Improved Order of Red Men

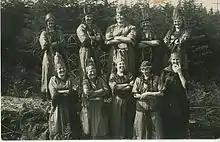
Pocahontas Degree

The Improved Order of the Red Men grew in membership in the late 19th century. It reached 519,942 members in forty-six states in 1921, but had declined to 31,789 in 32 states in 1978 and to 15,251 by 2011.